Palazzo Thiene

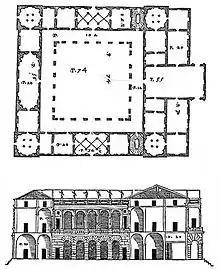
Floor plan and section by Palladio, from "I quattro libri dell'architettura", Venice 1570

The original Gothic palace was committed by Lodovico Thiene to Lorenzo da Bologna in 1490, with an East front made of bricks squared by angular lesenes worked at "diamond edge", with a portal by Tommaso da Lugano and a triple window (trifora) made in rose marble.